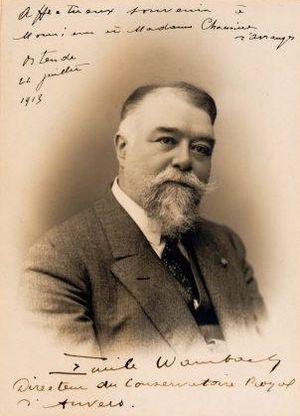
Emiel ou Émile Xavier Wambach, né à Arlon, le 26 novembre 1854, et mort à Anvers, le 6 mai 1924, était un compositeur, chef d'orchestre, violoniste et pianiste belge, lié au mouvement flamand.